William Ladd Taylor

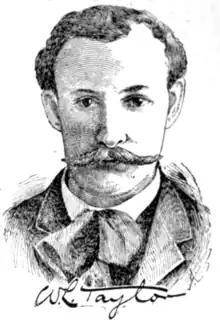

William Ladd Taylor was born at Grafton, Massachusetts on December 10, 1854. He studied art in Boston and New York, and in Paris under Boulanger and Lefebvre in 1884–85. His drawings, many of which first appeared in magazines, are essentially narrative in type and show keen understanding of human nature, with careful, historical accuracy. He published several volumes of his work which contained illustrations of the nineteenth century in New England, the pioneer West, Longfellow, the Psalms, old songs, American life, American literature, and the Old Testament.